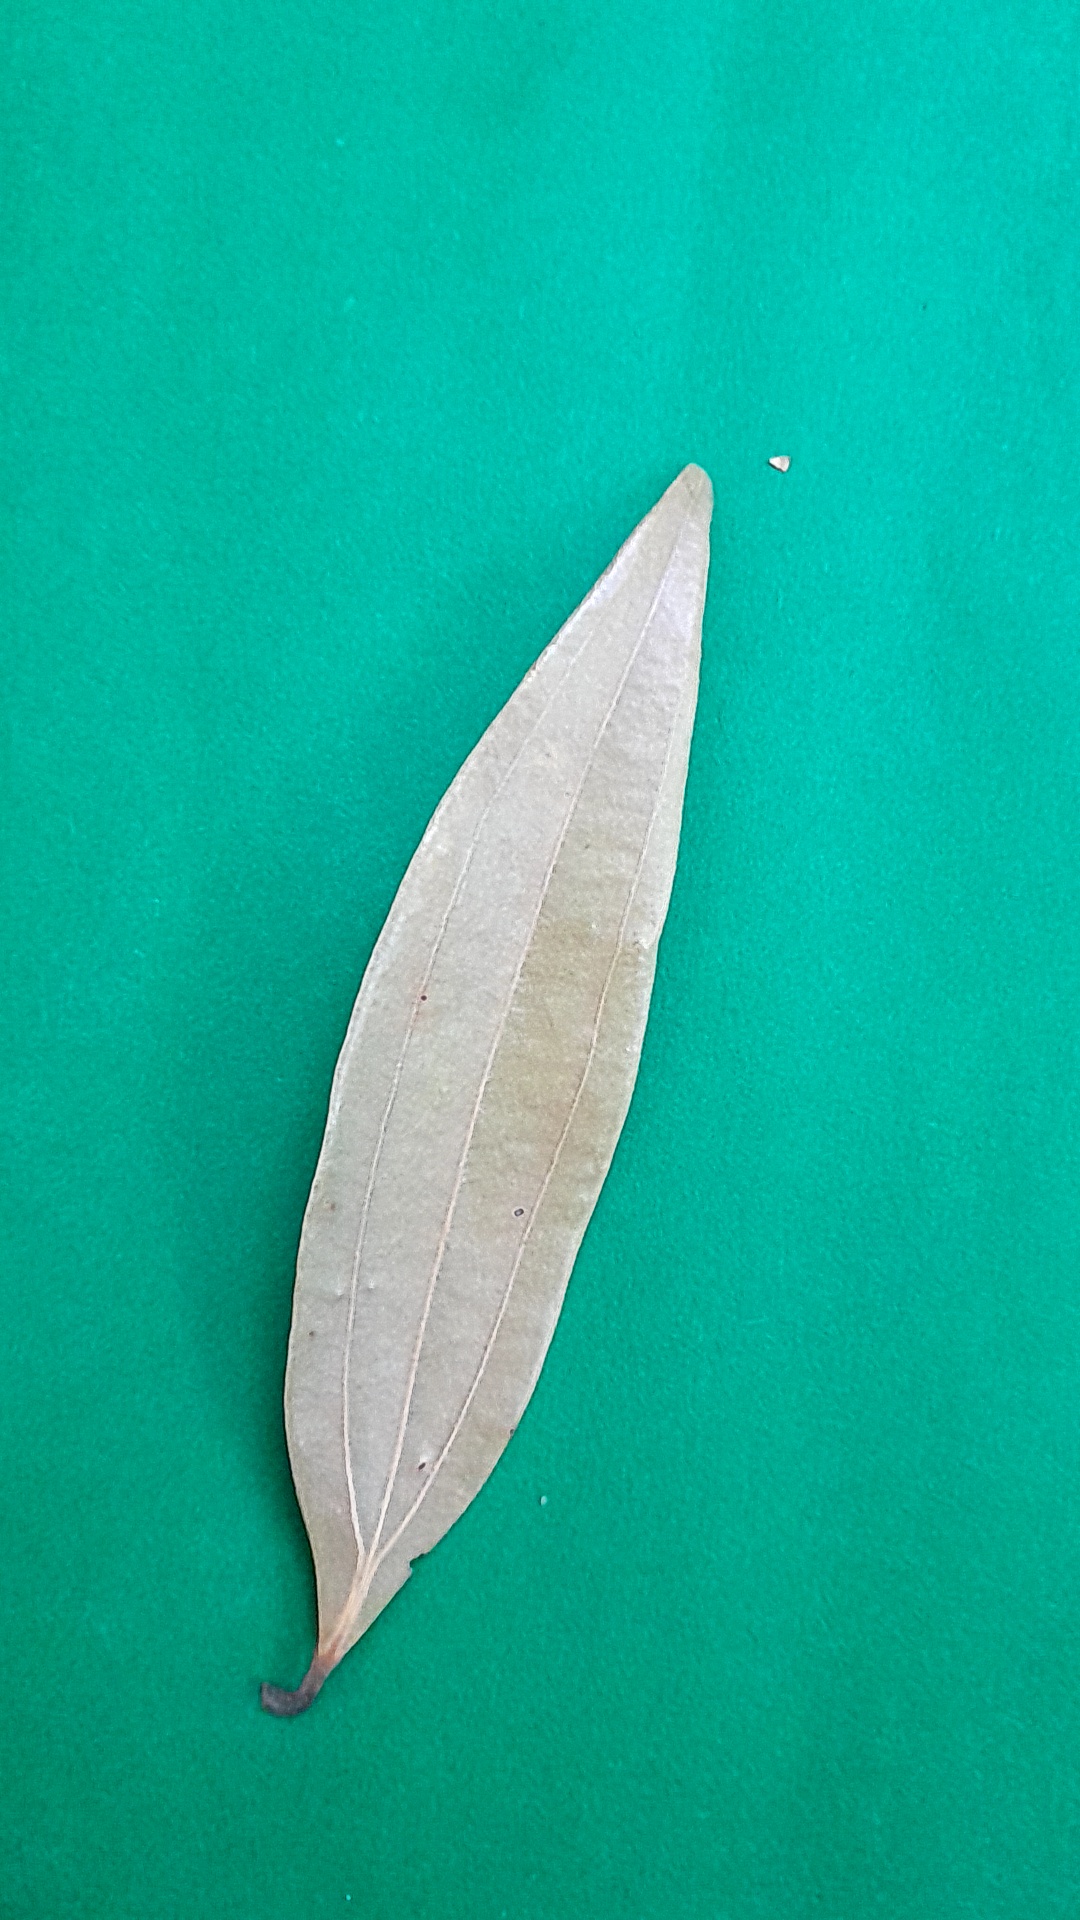
Label: Dry Leaf